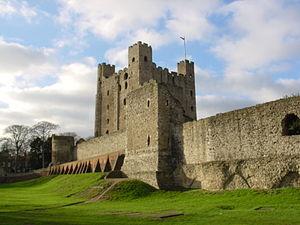
Le château de Rochester est un château médiéval situé dans la ville britannique de Rochester, dans le comté de Kent en Angleterre. Il se dresse sur la rive orientale de la Medway. Le donjon ou tour de pierre du XIIᵉ siècle, qui est la caractéristique la plus marquante du château, est l'un des mieux conservés d'Angleterre.